The Worst Thing About My Sister

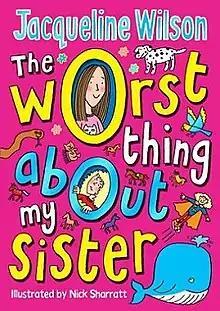
First edition cover

The Worst Thing About My Sister is a book by Jacqueline Wilson about a young girl called Marty and her elder sister, Melissa. According to the author's website, it is recommended for ages 9–11.